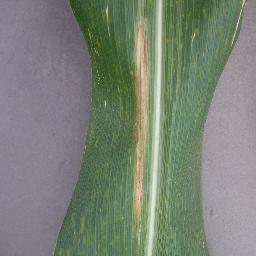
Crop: corn
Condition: (maize)_northern_blight